William Henry Purnell

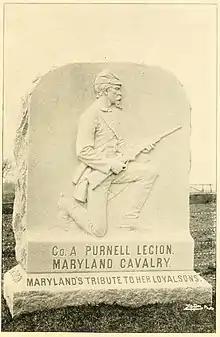
Purnell Legion MD Cavalry p98

As the United States Civil War began and after the defeat at the First Battle of Bull Run made clear that the war would not end quickly, Purnell resigned his federal position and recruited troops from Baltimore, the northern Chesapeake Bay Counties and Maryland's Eastern shore at Pikesville, Maryland under the special direction of the Secretary of War. The unit was nicknamed "Purnell's Legion", and included nine companies of infantry, two companies of cavalry, and two batteries of light artillery, all assigned to Dix's Division. Its first assignment was on Maryland's Eastern Shore, to break up a potential Confederate encampment. Although the units would continue to serve for three years (and many til the war's end), Purnell resigned from the military, holding the rank of colonel, in February 1862 and resumed the position of post master of Baltimore. This resignation was endorsed by Major General John Adams Dix. The legion then became a regiment of infantry, two independent companies of cavalry and two independent artillery batteries. The infantry would then be assigned to Pope's Army of Virginia and later to the Army of the Potomac, and while held in reserve at the Second Battle of Bull Run, fight in the Maryland Campaign and Battle of Antietam, then the actions around Petersburg and Richmond, Virginia, before being amalgamated into the 1st Maryland Infantry at war's end. One of the cavalry units, dismounted, would earn distinction at the Battle of Gettysburg.